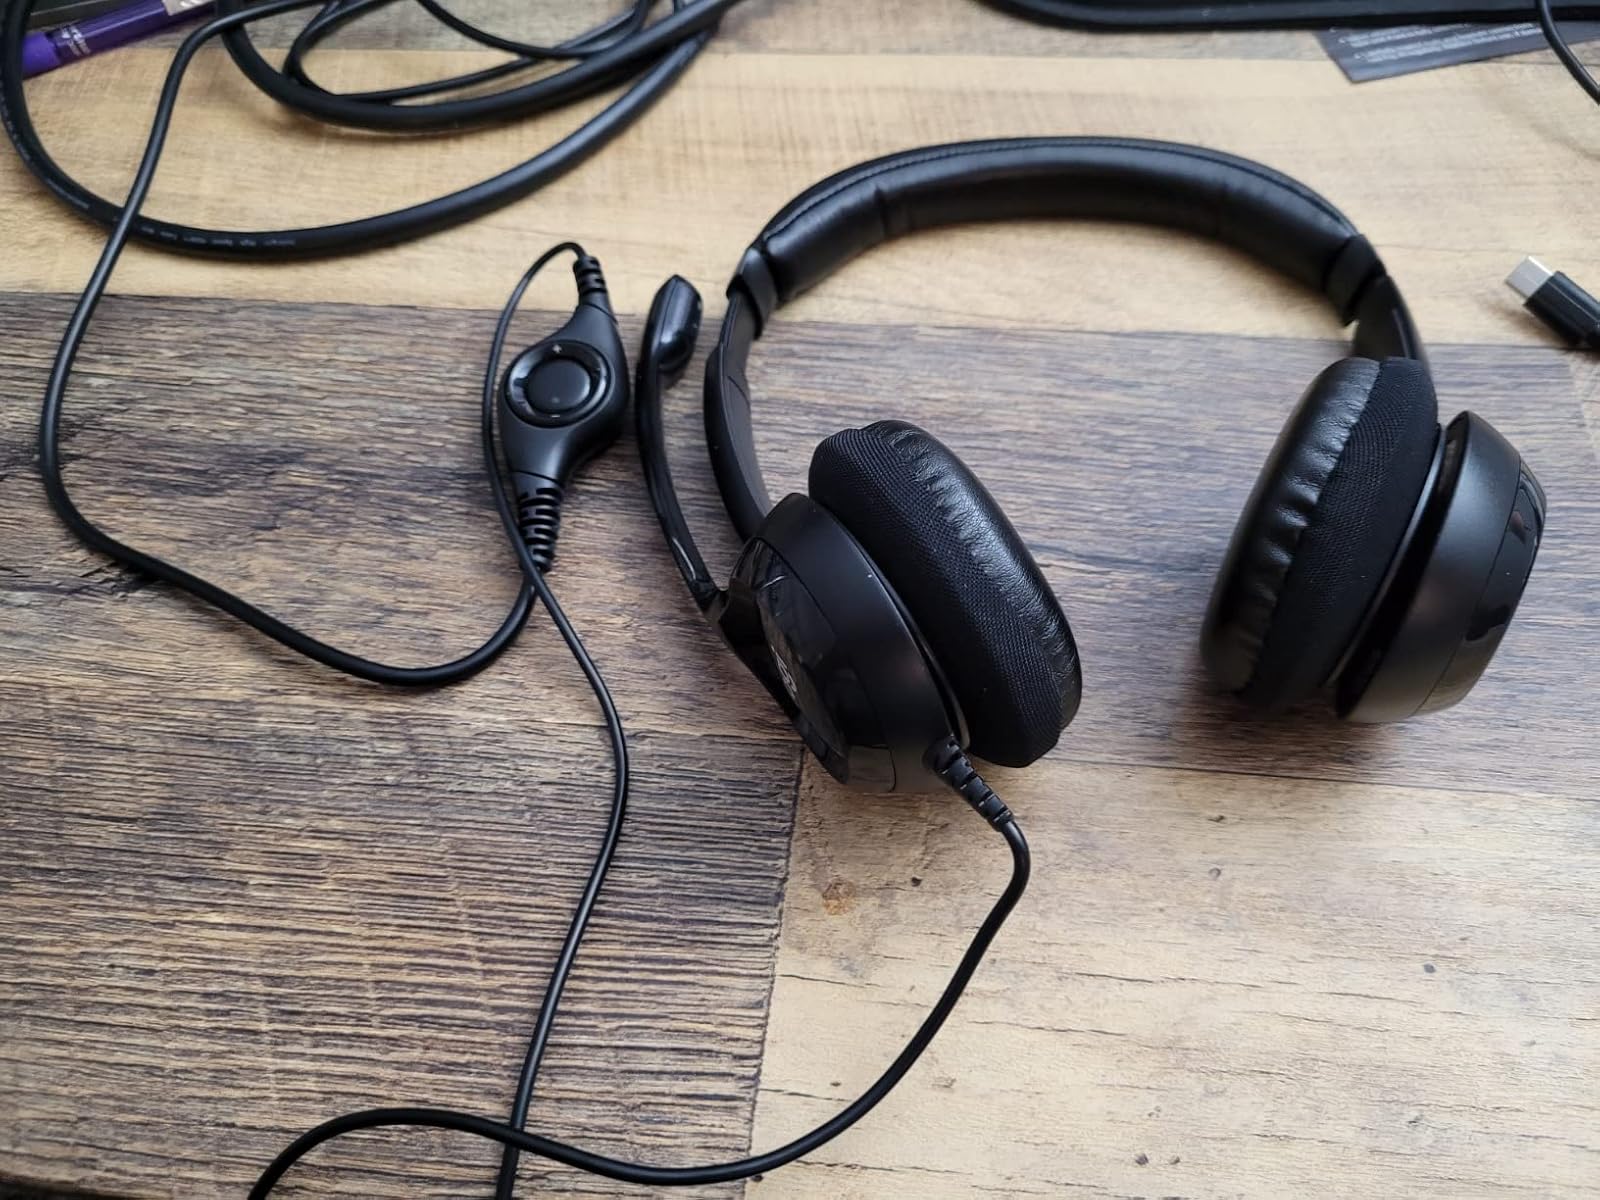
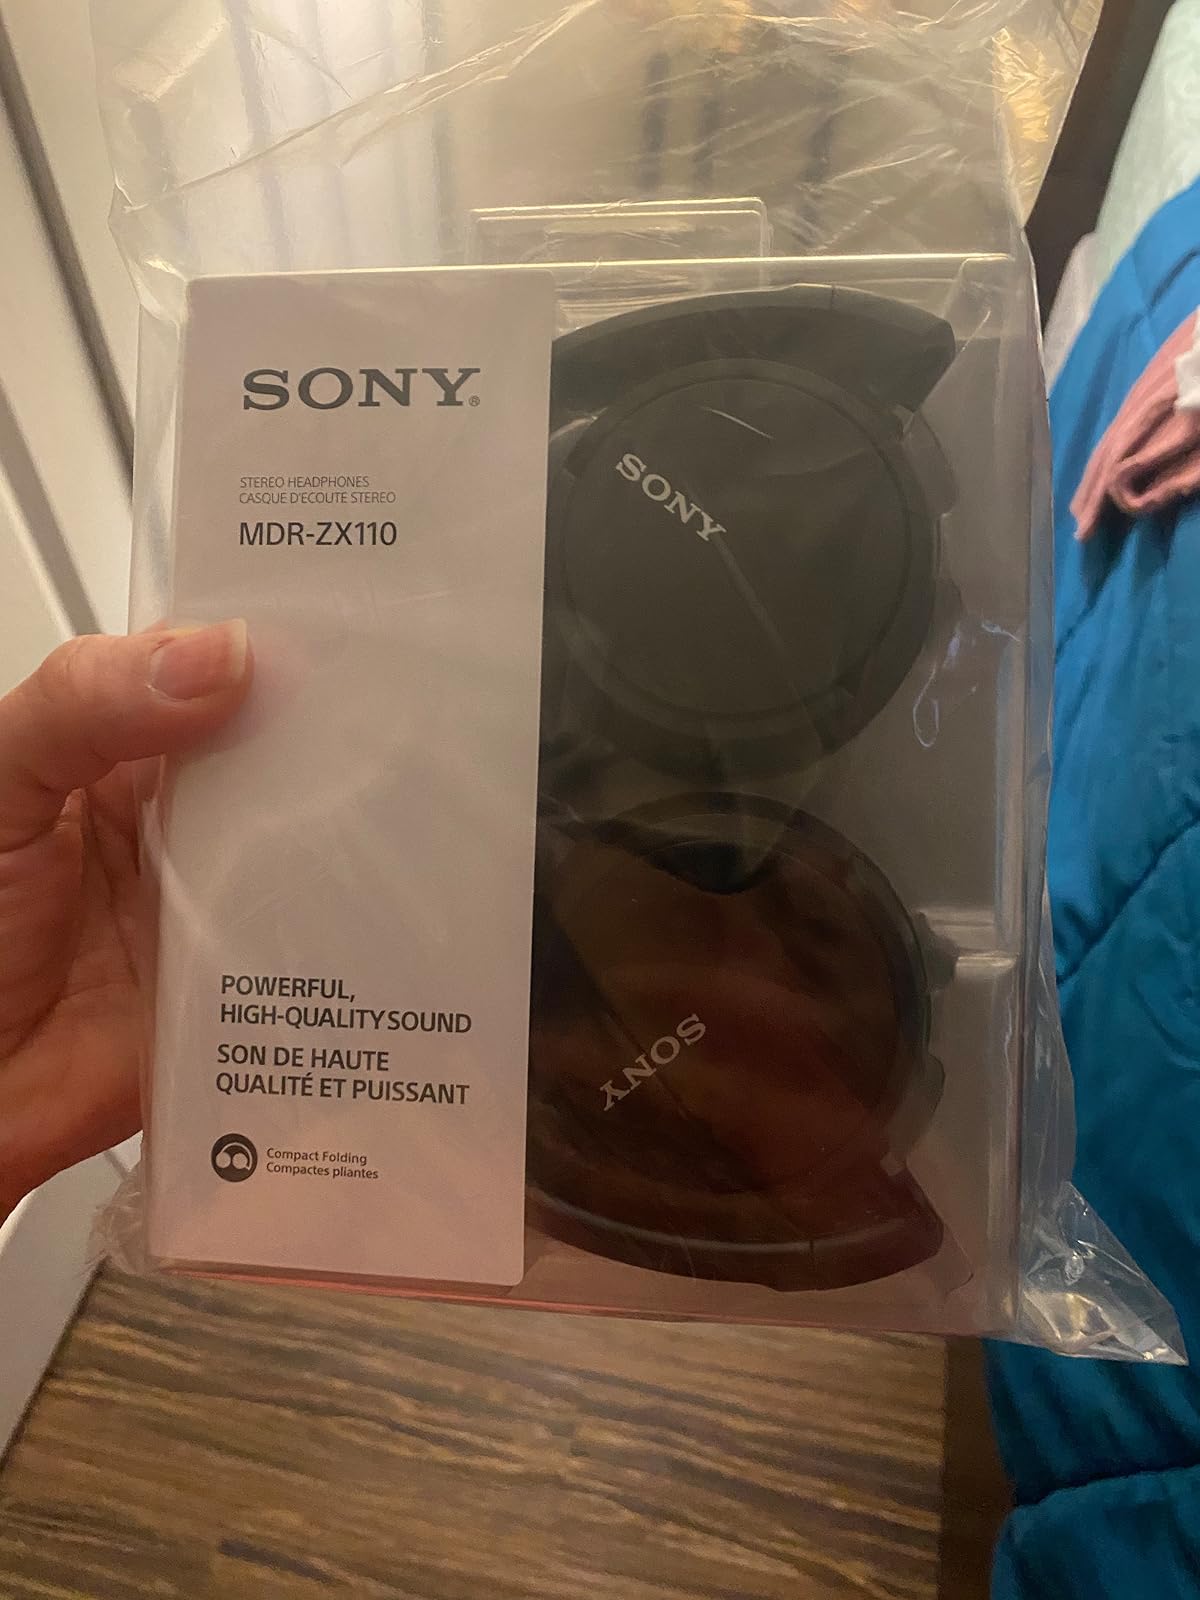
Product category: headphones
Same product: no